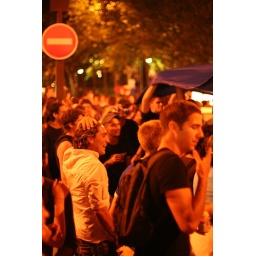
Out in the street in Paris - World cup 2006